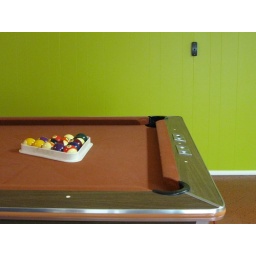
red pool table against green wall